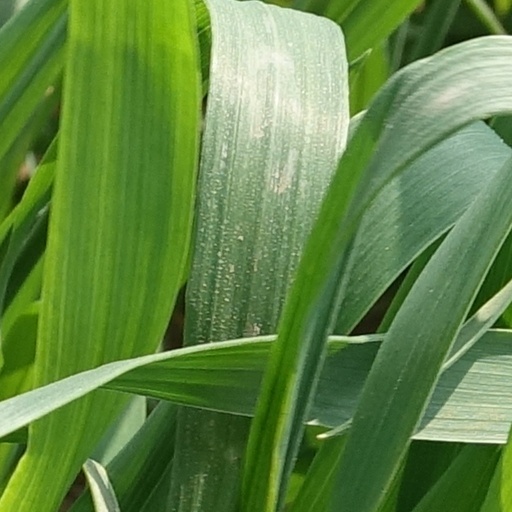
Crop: wheat